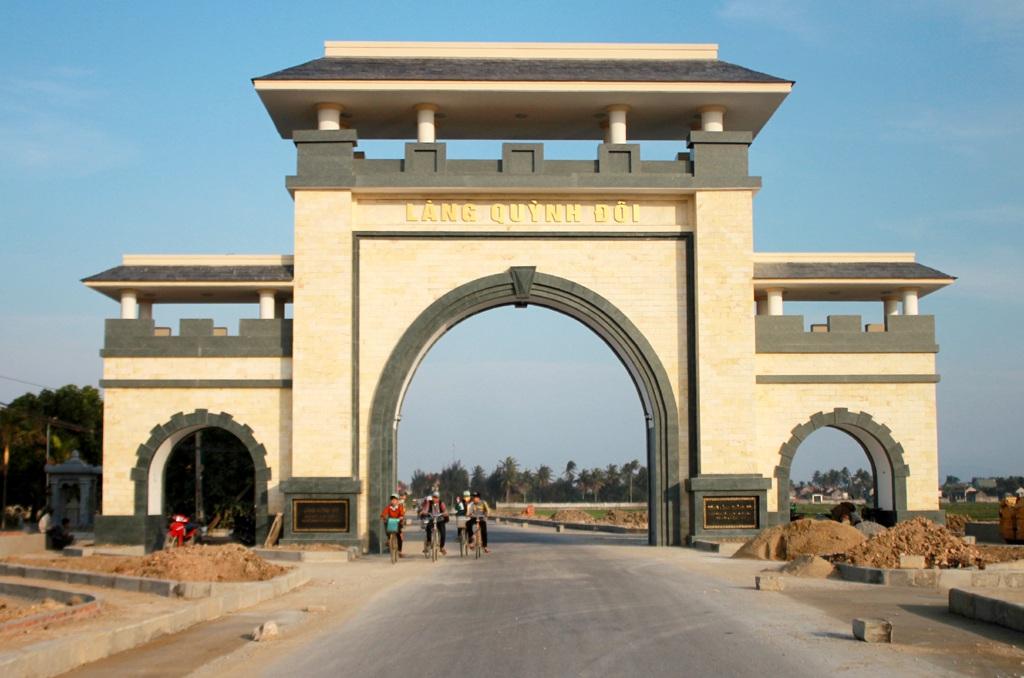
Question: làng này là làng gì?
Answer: làng quỳnh đôi